The Day My Bum Went Psycho

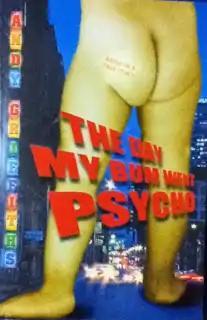

The Day My Bum Went Psycho is a novel for children by Australian author Andy Griffiths. "Bum" is a slang word used in many English-speaking countries for the buttocks; in North America the term "butt" is used instead, and the book is published there under the title The Day My Butt Went Psycho.